British Army during the Second World War

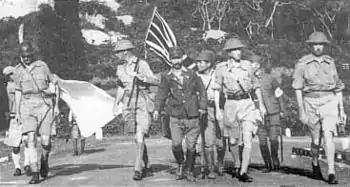
Lieutenant-General Arthur Ernest Percival, GOC Malaya, surrenders Singapore to the Japanese, February 1942.

The Battle of Crete followed. The Allied force consisted of the original 14,000 strong British garrison, plus another 25,000 Commonwealth troops evacuated from Greece (nearly half these personnel were not combat troops). The units involved were the British 14th Infantry Brigade, 2nd New Zealand Division (less the 6th Brigade and division headquarters), and the 19th Australian Brigade Group. In total, about 15,000 British and Commonwealth infantrymen, reinforced by about 5,000 non-infantry personnel, and one composite Australian artillery battery, were involved in combat operations. After a brief campaign that the Allies lost, 15,000 men were evacuated by the Royal Navy, leaving some 12,000 Allied troops behind, most taken as prisoners of war.